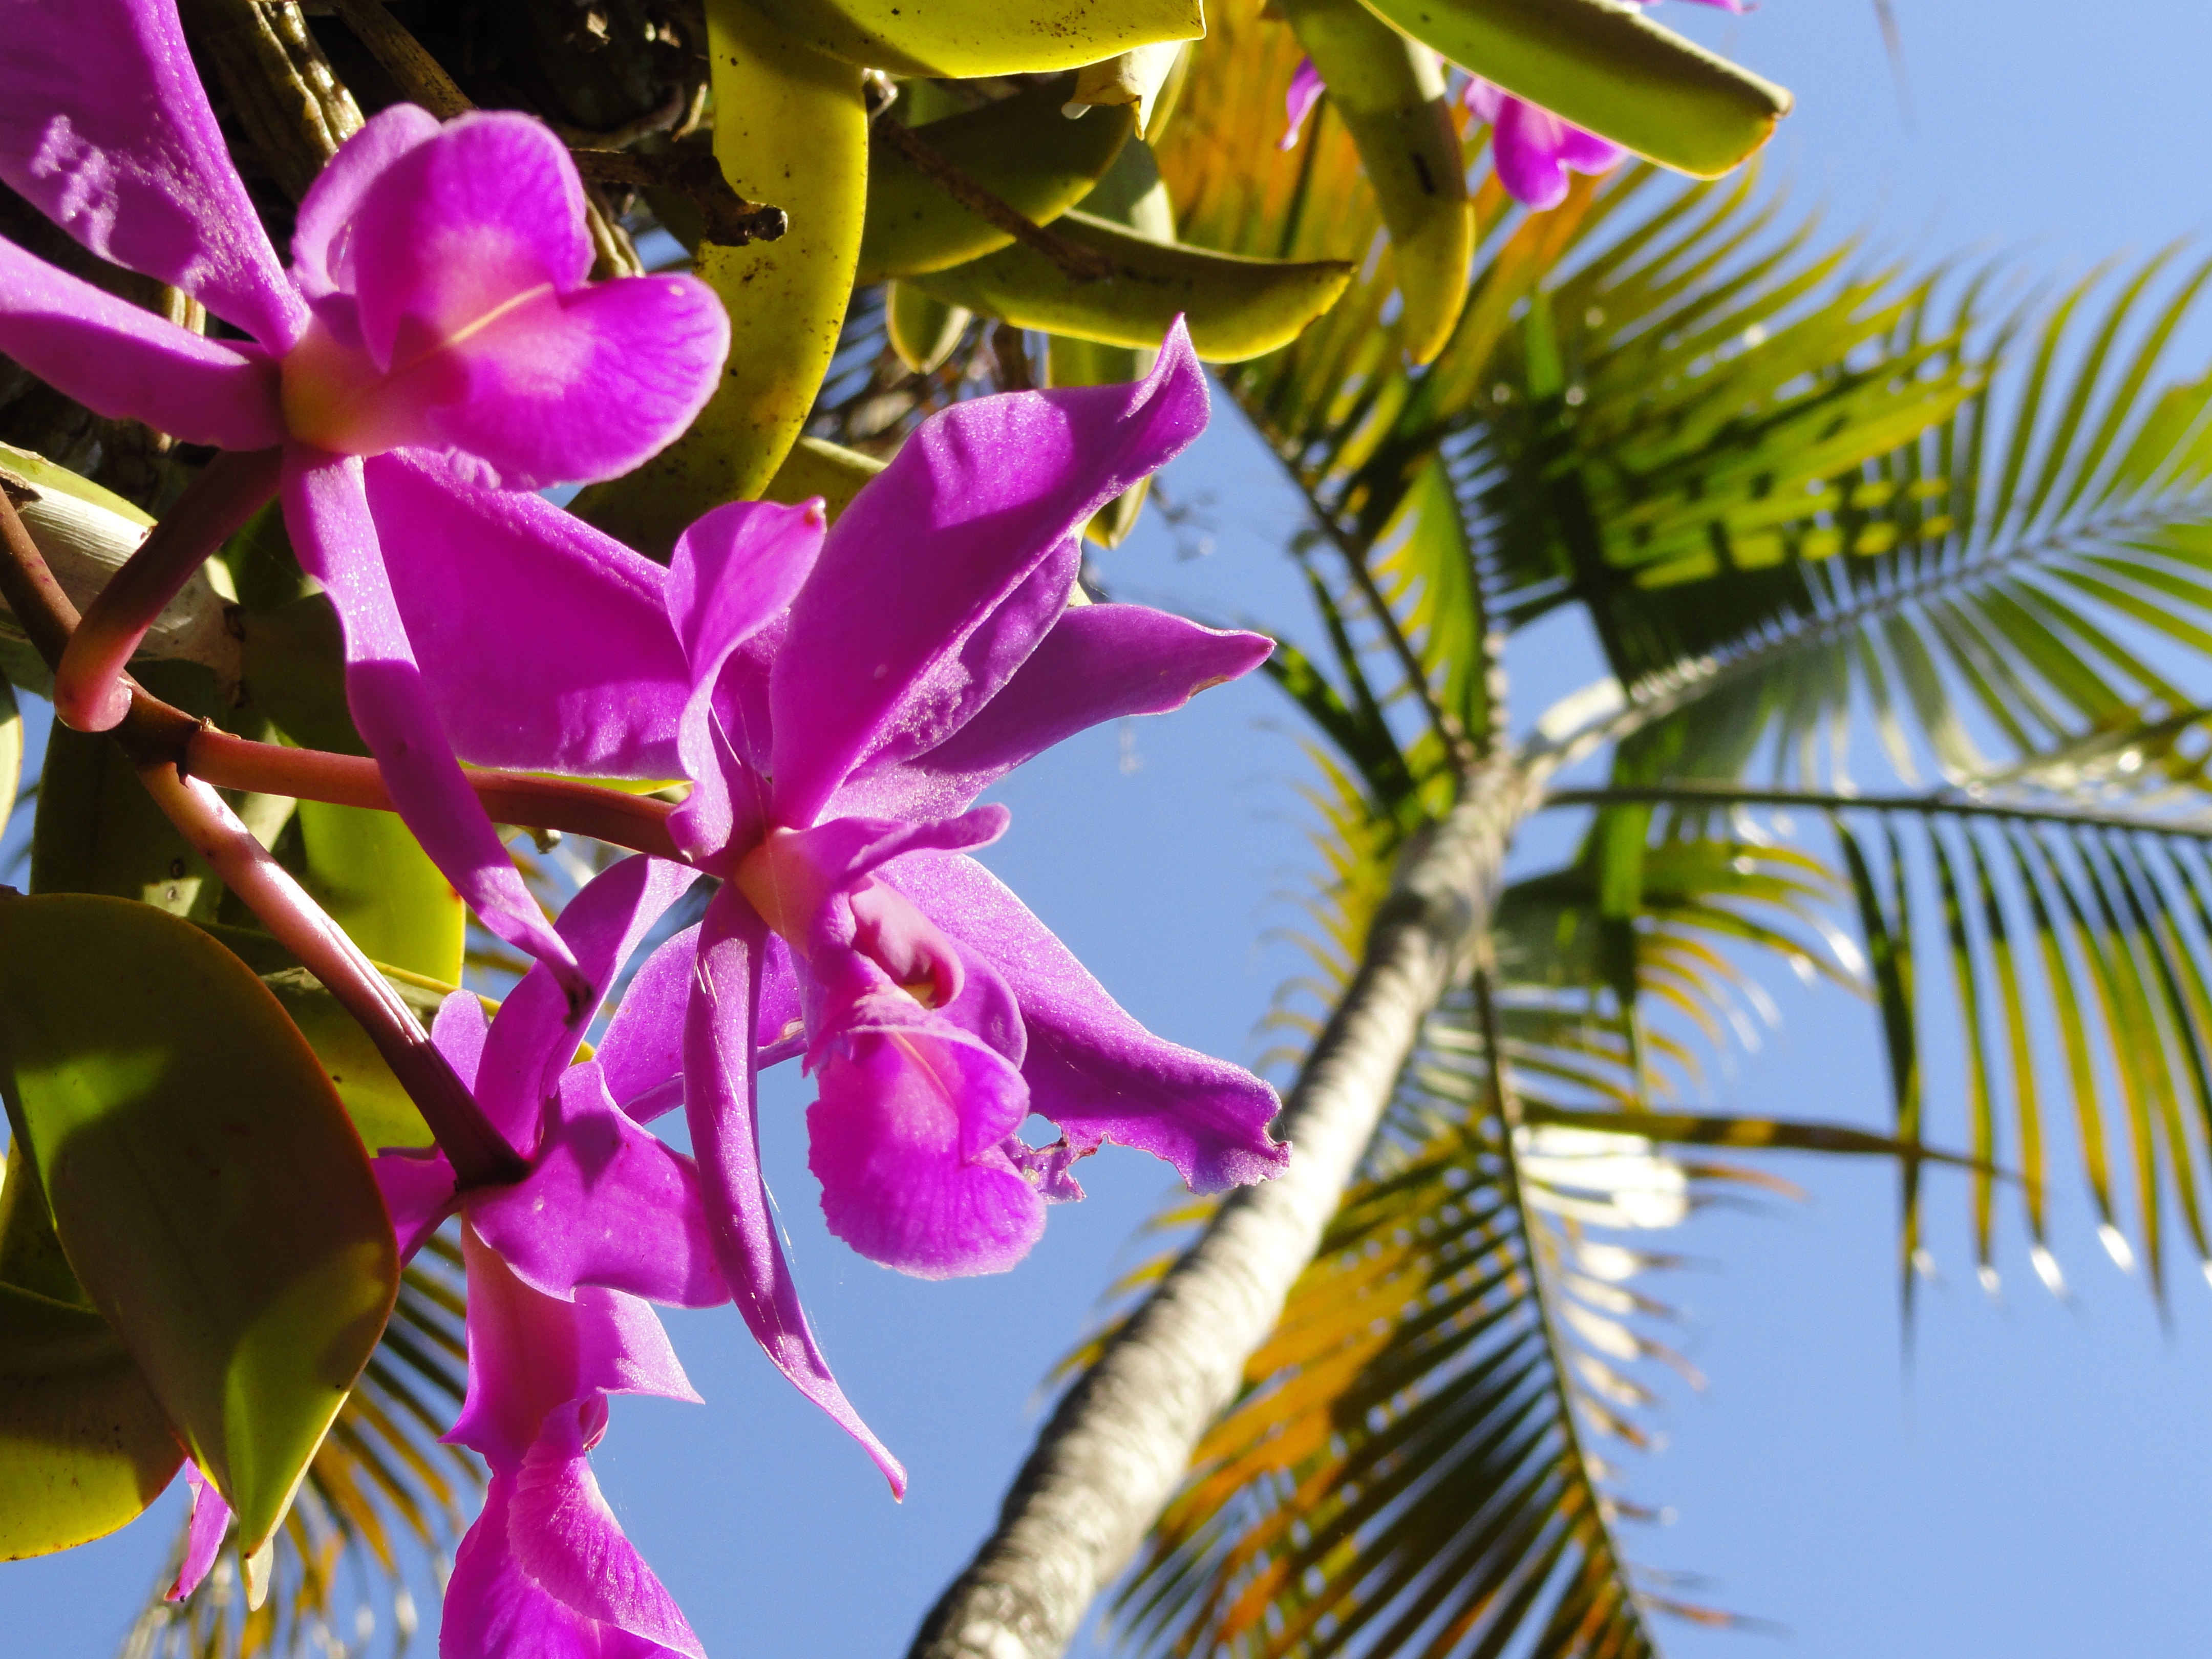
orchids, orchid, wild orchid, flower, purple, blossom, bloom, color game, palm, warm, summer, nature, close, macro, plant, sky, blue